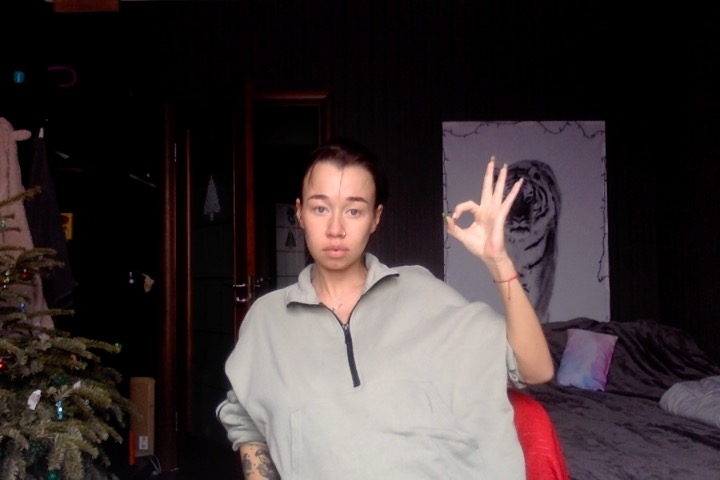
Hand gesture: ok